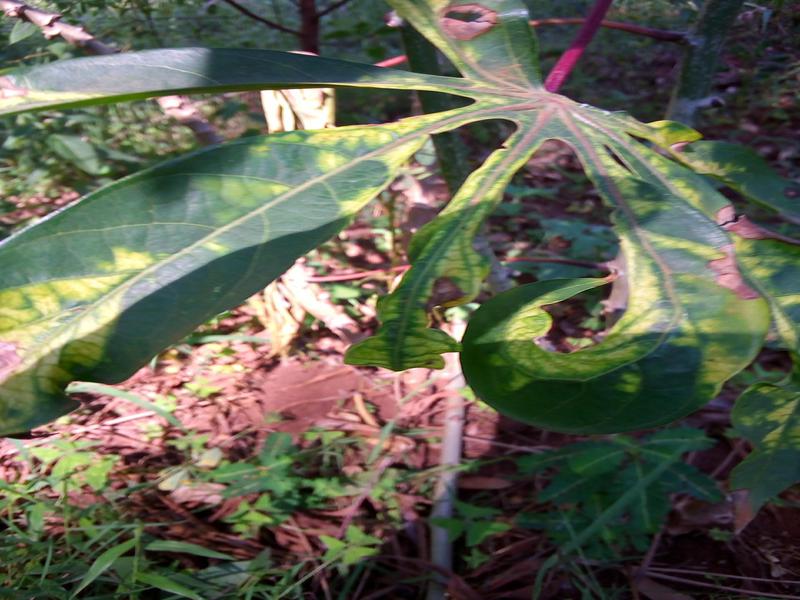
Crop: cassava
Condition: mosaic_disease